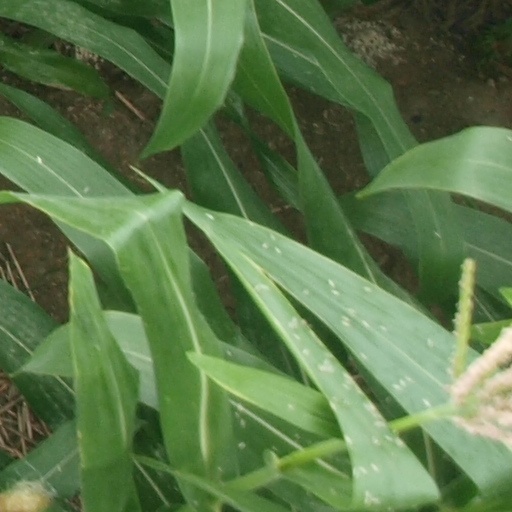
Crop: maize; corn